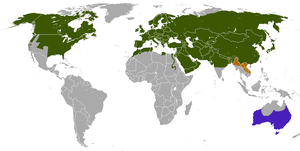
Cette liste commentée recense la mammalofaune en Andorre. Elle répertorie les espèces de mammifères andorrans actuels et celles qui ont été récemment classifiées comme éteintes. Cette liste comporte 67 espèces réparties en sept ordres et 19 familles, dont quatre sont « vulnérables » et six sont « quasi menacées ».
Cette liste commentée recense la mammalofaune à Malte. Elle répertorie les espèces de mammifères maltais actuels et celles qui ont été récemment classifiées comme éteintes. Cette liste comporte 39 espèces réparties en huit ordres et seize familles, dont une est « en danger critique d'extinction », une autre est « en danger », une encore est « vulnérable », trois sont « quasi menacées » et trois autres ont des « données insuffisantes » pour être classées.
Cette liste commentée recense la mammalofaune au Luxembourg. Elle répertorie les espèces de mammifères luxembourgeois actuels et celles qui ont été récemment classifiées comme éteintes. Cette liste comporte 77 espèces réparties en huit ordres et 21 familles, dont une est « en danger critique d'extinction », une autre est « vulnérable », six sont « quasi menacées » et une a des « données insuffisantes » pour être classée.
Cette liste commentée recense la mammalofaune en Ukraine. Elle répertorie les espèces de mammifères ukrainiens actuels et celles qui ont été récemment classifiées comme éteintes. Cette liste comporte 148 espèces réparties en dix ordres et 31 familles, dont trois sont « en danger critique d'extinction », quatre sont « en danger », huit sont « vulnérables », douze sont « quasi menacées » et deux ont des « données insuffisantes » pour être classées.
Le Renard roux, appelé aussi Renard commun, Renard rouge ou, devenu rare, Goupil, est une espèce de Canidés de taille moyenne. Il s'agit du renard le plus répandu en Eurasie, en Amérique du Nord, en Afrique du Nord et en Australie. C'est un mammifère au pelage roux marqué de blanc sous le ventre et la gorge, au museau pointu, aux oreilles droites et à la queue touffue. L'espèce est classée dans l'ordre des Carnivora, mais il a un régime alimentaire omnivore à prédominance carnivore, et se nourrit surtout de rongeurs et de lapins, mais aussi d'insectes, de poissons ou de fruits. Il est ainsi très opportuniste, ce qui lui permet de s'adapter à des milieux très différents et de modifier son alimentation suivant le mois de l'année. Le Renard roux se reproduit, suivant la région, de décembre à février, pour une mise bas aux beaux jours. Celle-ci s'effectue à l'abri d'un terrier, alors que, le reste de l'année, le renard vit presque exclusivement au grand air. Les petits sont d'abord nourris par le lait de leur mère, puis, petit à petit, le couple de parents leur apporte de la viande.